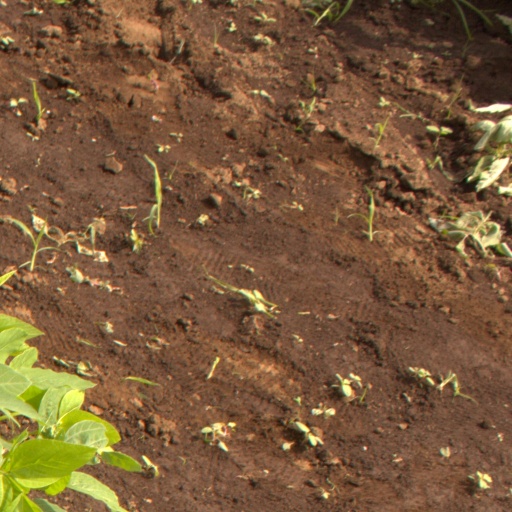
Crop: soybean